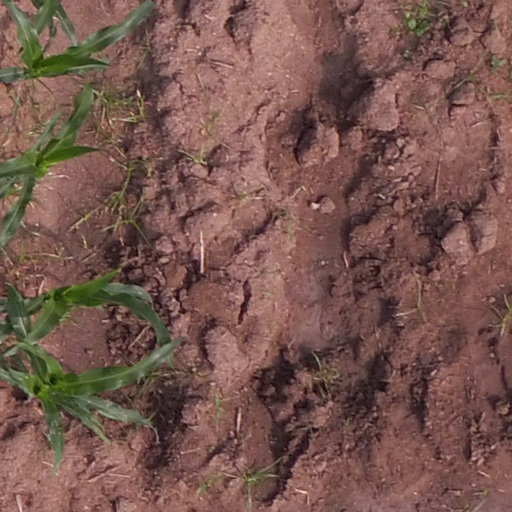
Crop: maize; corn